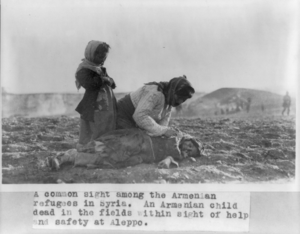
Det armenske folkedrab / 1. verdenskrig / Deporteringen
Det armenske folkedrab refererer til massedeportationen af armeniere i det Osmanniske Rige fra 1915 til 1917.